Space law

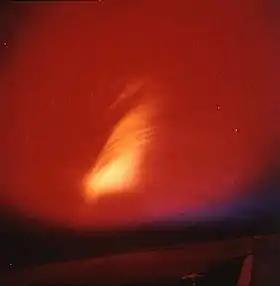
Image of Starfish Prime nuclear test in space (1962). Such tests in space and high-altitudes stopped completely with the Partial Test Ban Treaty (1963).

The five treaties and agreements of international space law cover "non-appropriation of outer space by any one country, arms control, the freedom of exploration, liability for damage caused by space objects, the safety and rescue of spacecraft and astronauts, the prevention of harmful interference with space activities and the environment, the notification and registration of space activities, scientific investigation and the exploitation of natural resources in outer space and the settlement of disputes".